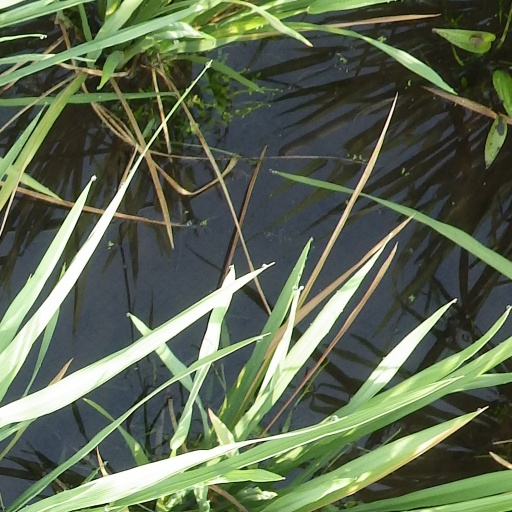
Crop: rice